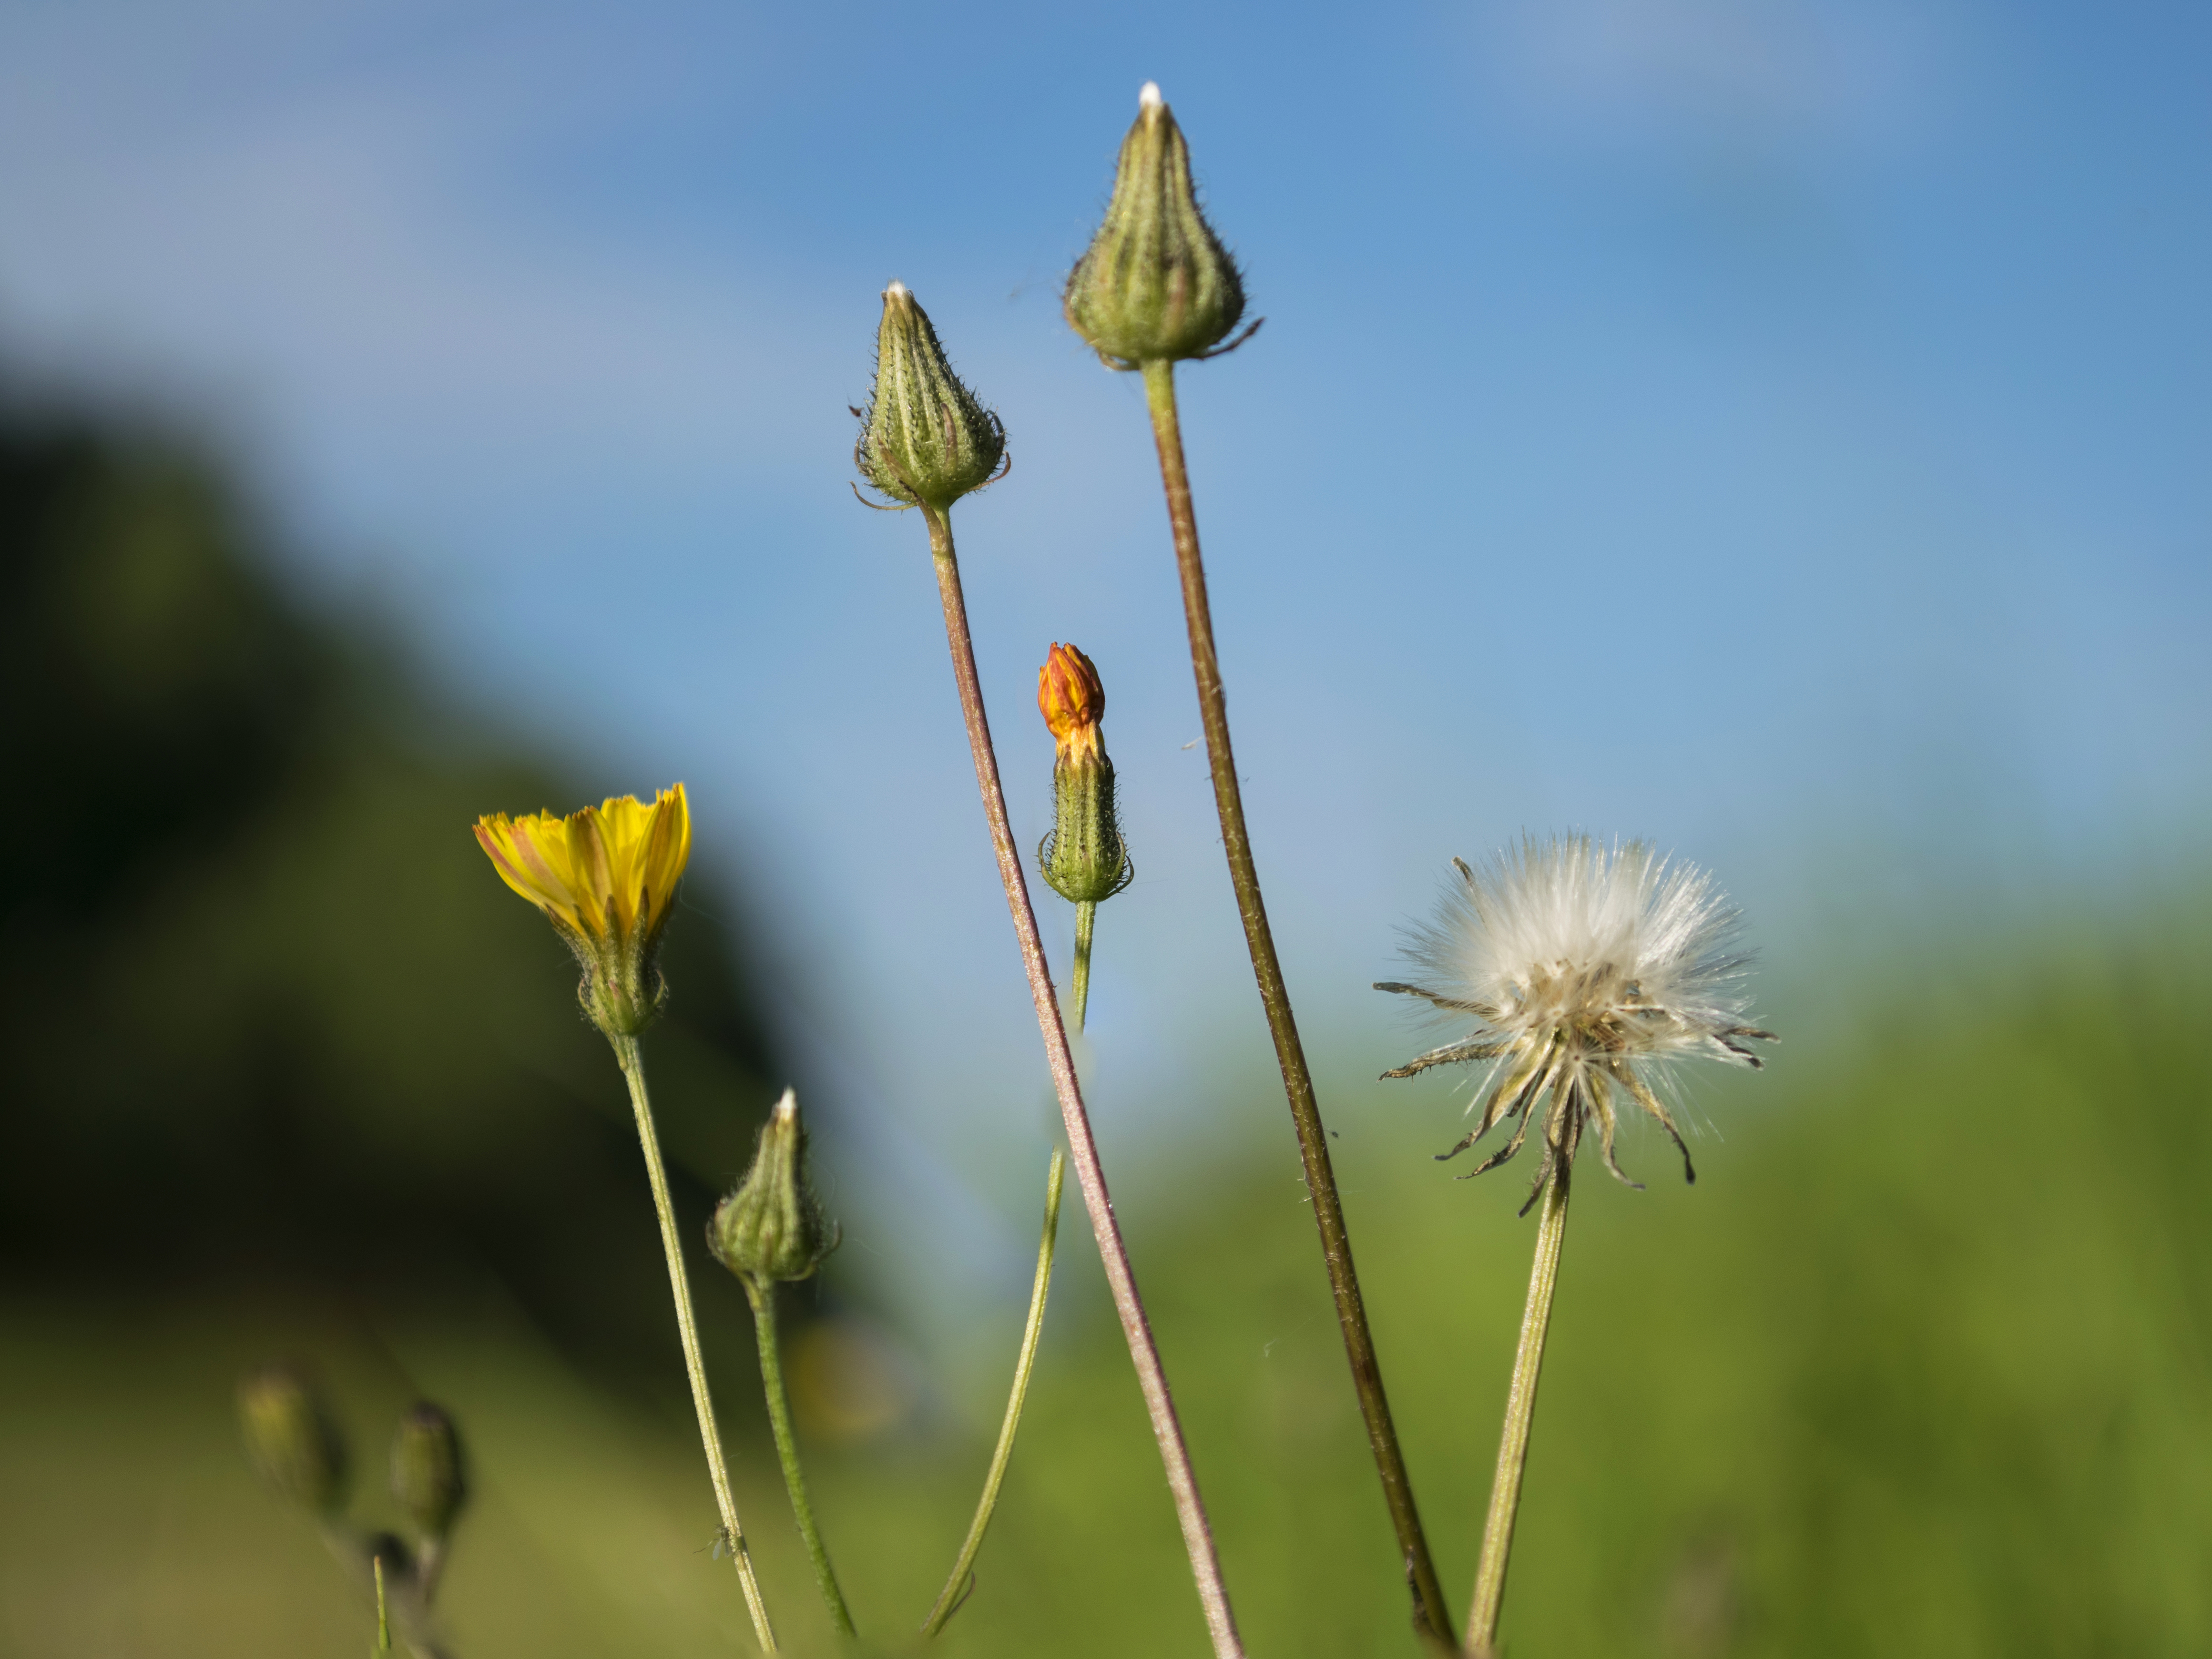
nature, grass, outdoor, blossom, plant, field, photography, meadow, dandelion, prairie, sunlight, leaf, flower, wild, green, botany, nikon, yellow, flora, wildflower, close up, seeds, nederland, netherlands, grassland, outdoorphotography, depthoffield, stadiums, paulvandevelde, pdvandevelde, padagudaloma, natuurfotografie, naturephotographer, nederlandinfotos, zaad, bloem, geel, macro photography, wilde, flowering plant, daisy family, grass family, plant stem, land plant